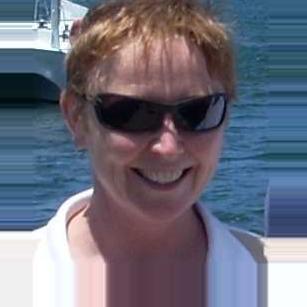
Age: 47